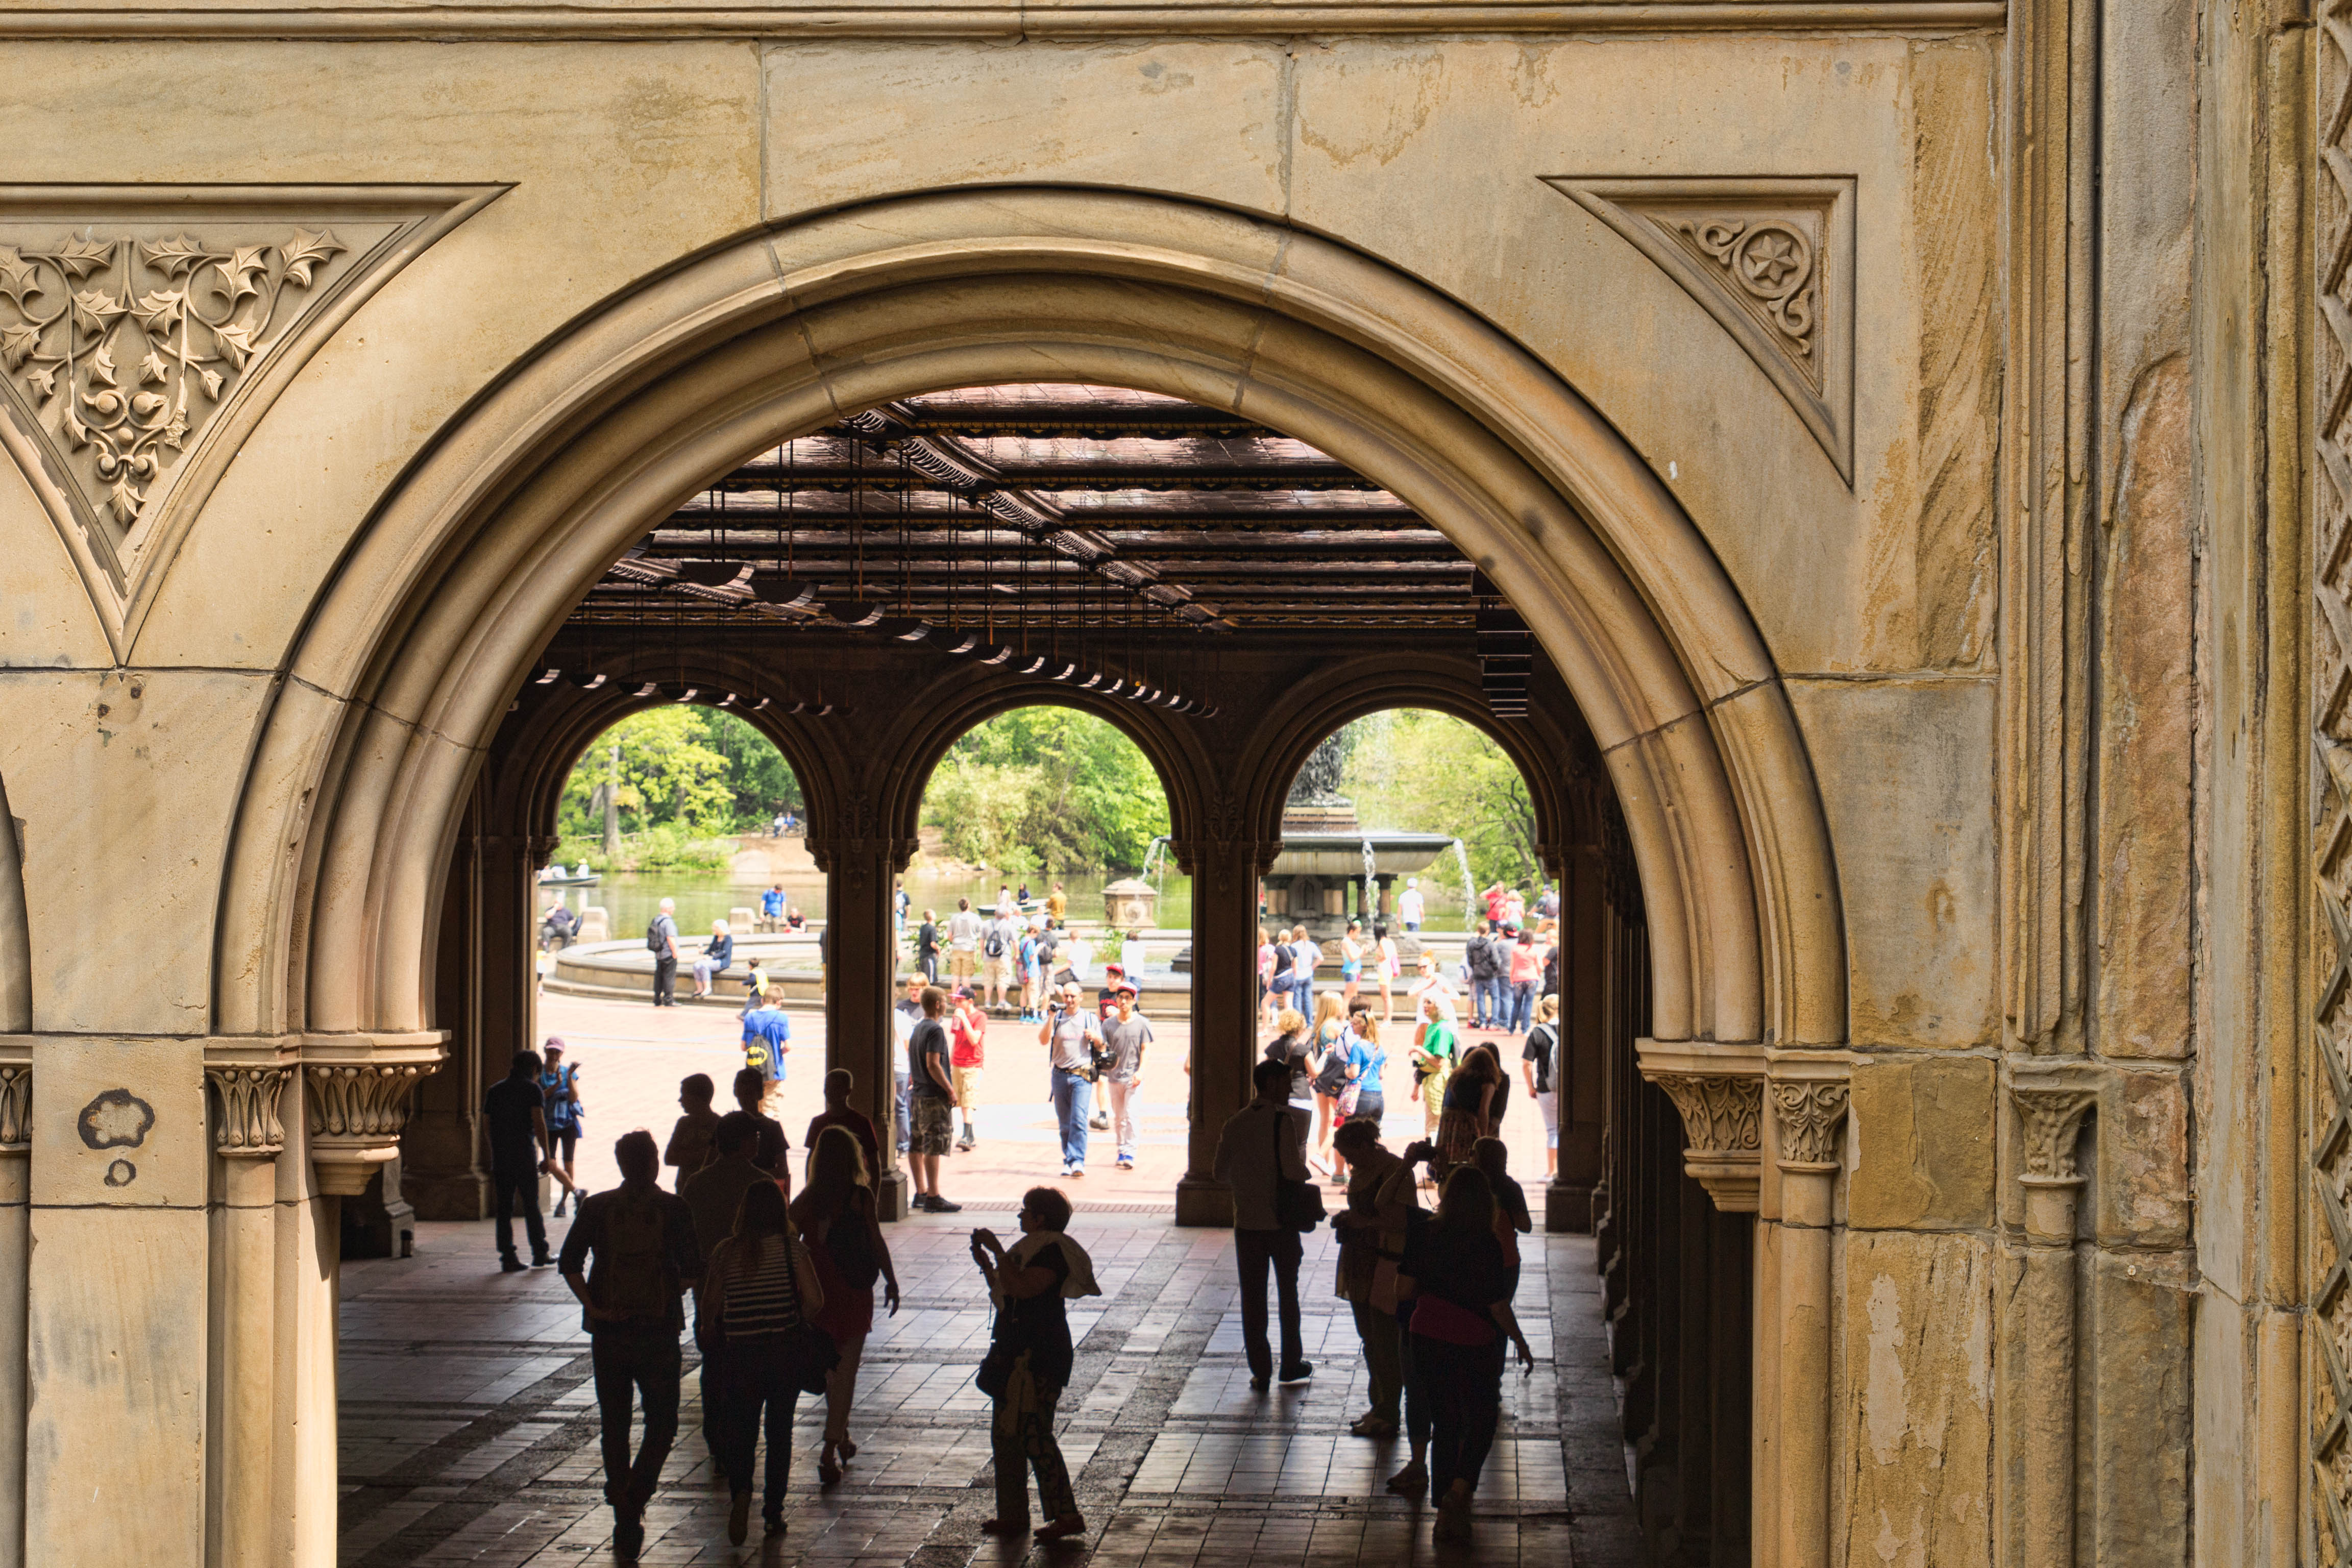
architecture, manhattan, arch, tourism, streetphotography, newyork, centralpark, arcade, tourist attraction, ancient history